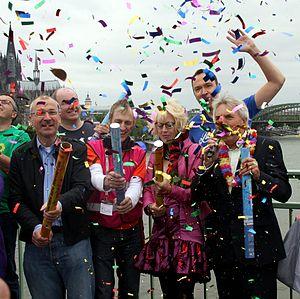
Les confettis sont des projectiles inoffensifs et festifs qu'on lance au moment de certaines fêtes et tout particulièrement durant le carnaval.